Daryl Worley

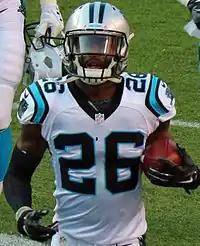
Worley with the Panthers in 2016

Worley was selected by the Carolina Panthers in the third round (77th overall) of the 2016 NFL draft. On May 10, 2016, the Panthers signed Worley to a four-year, $3.23 million contract that included a signing bonus of $783,684.